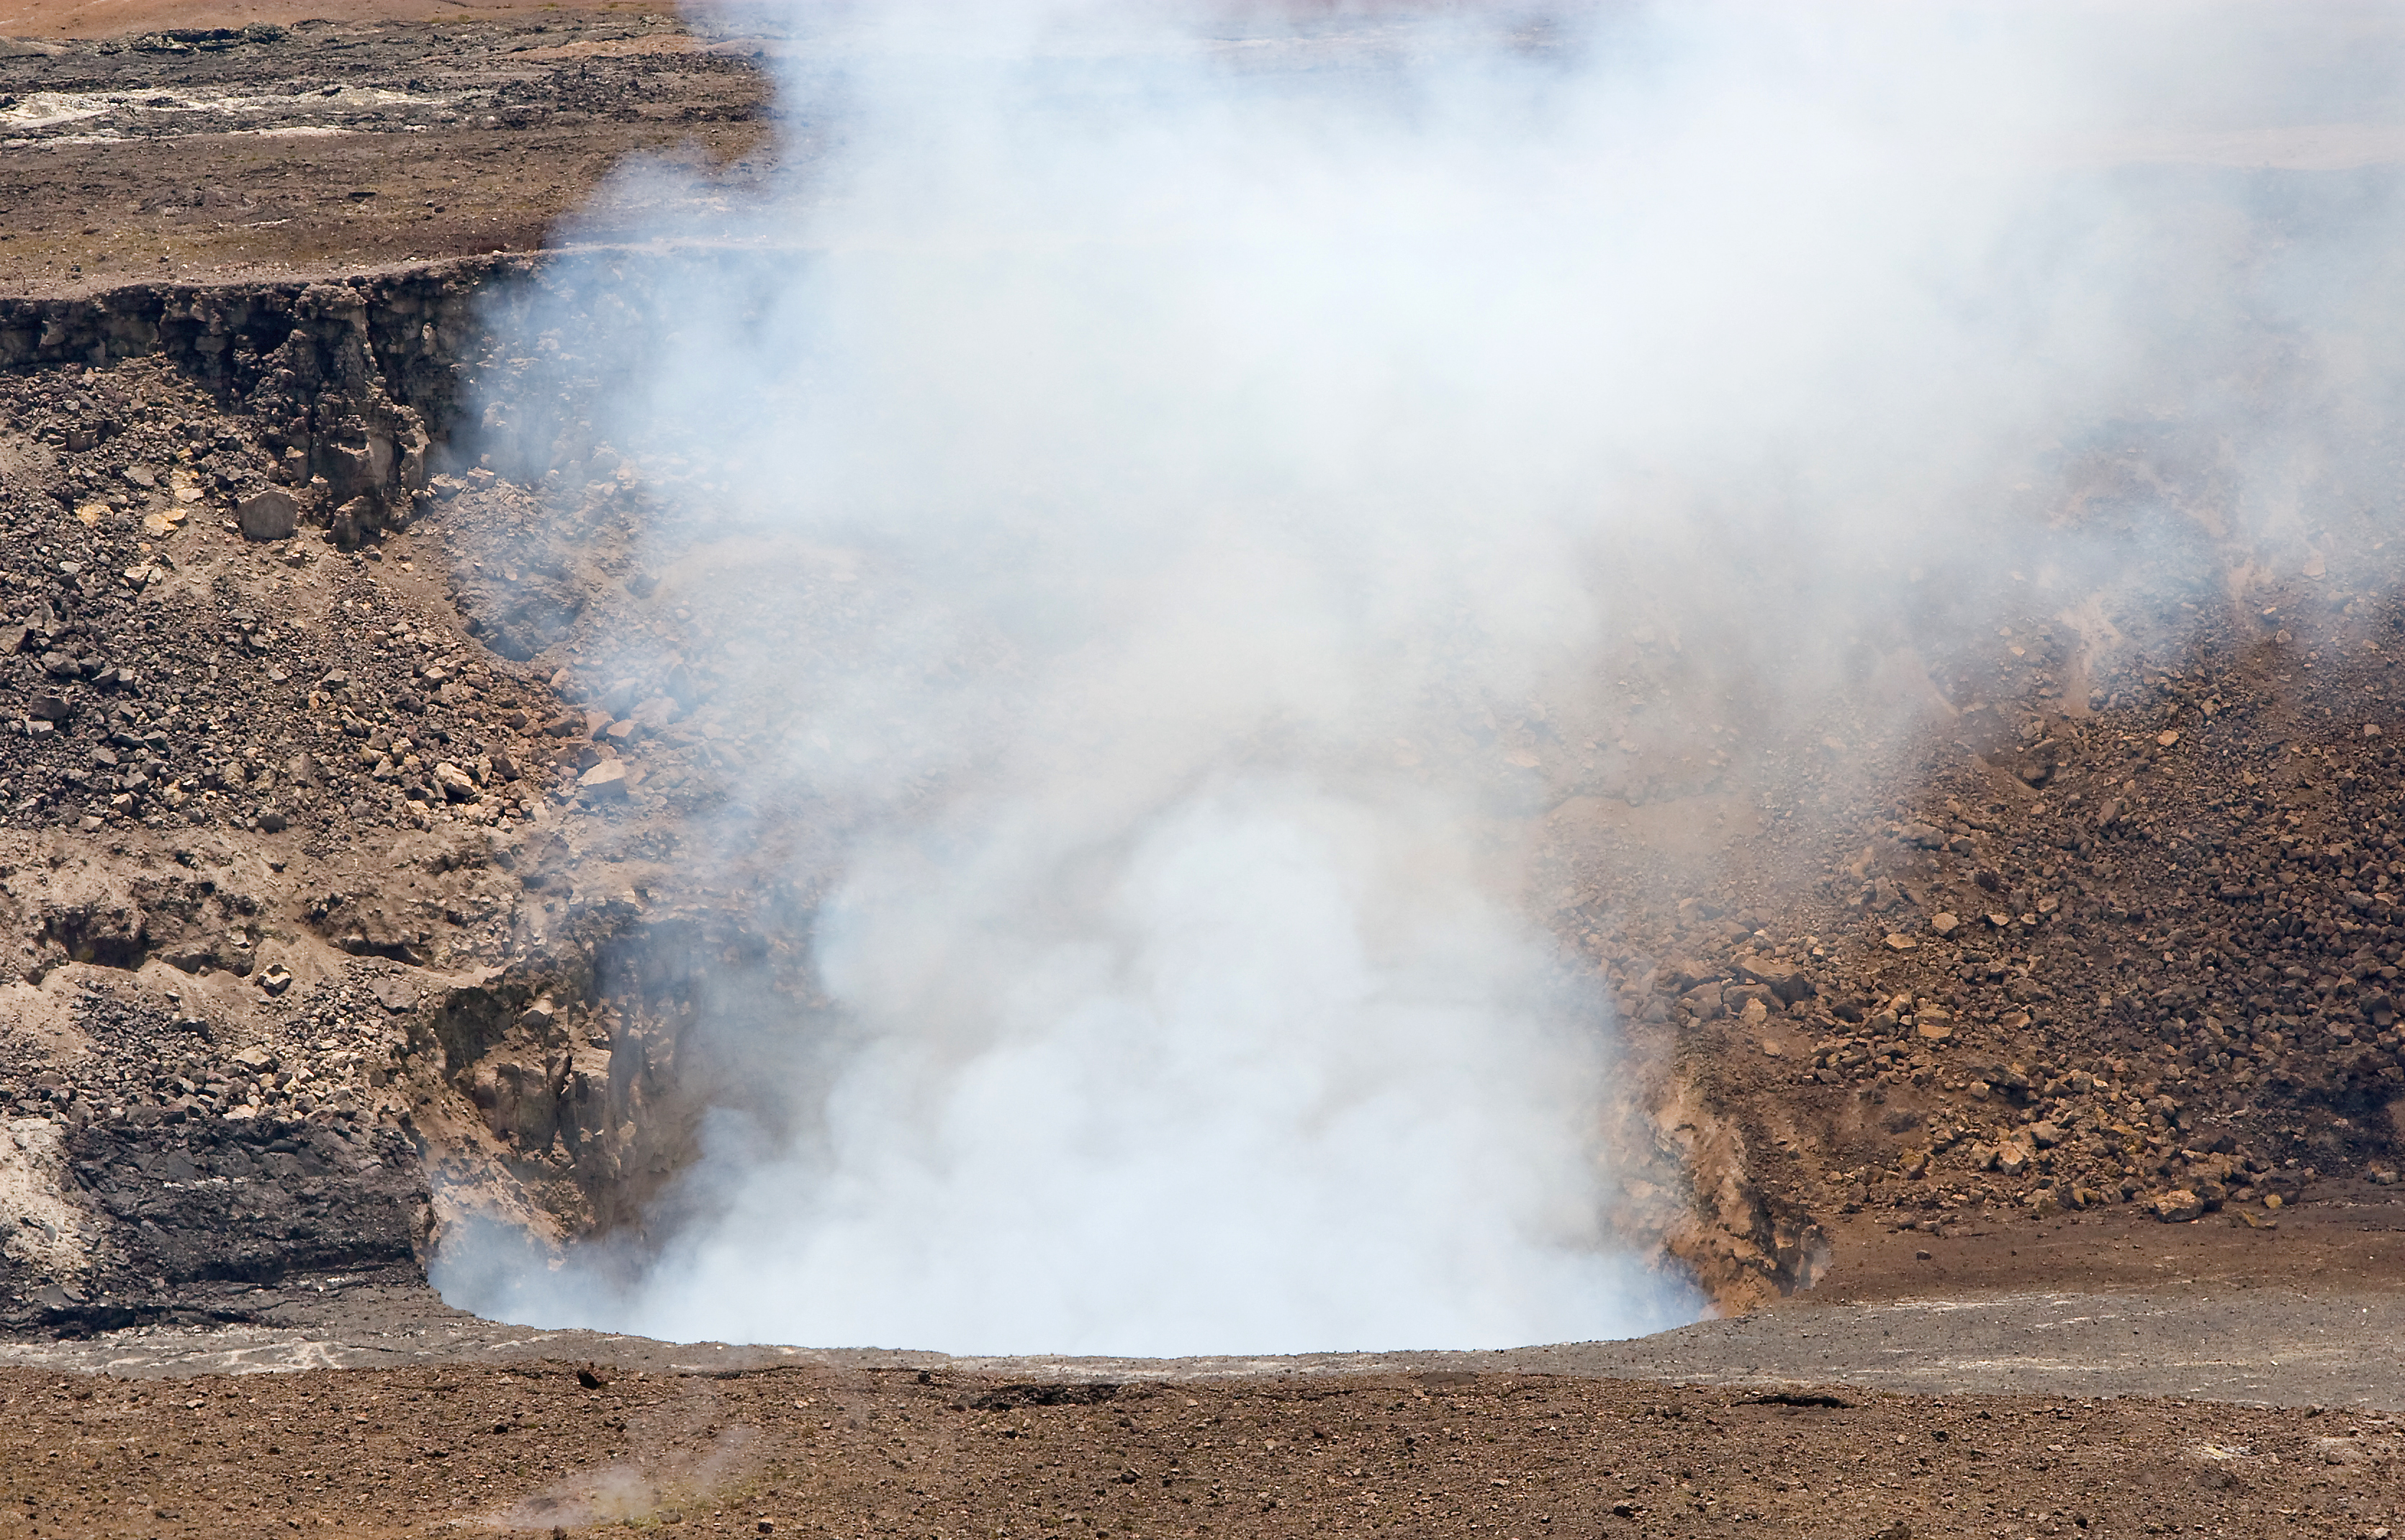
steam, spring, fire, soil, crater, hawaii, body of water, geyser, volcanic, volcanoesnationalpark, landform, kilauea, kilaueacrater, steamplume, geographical feature, atmospheric phenomenon, geological phenomenon, volcanic landform